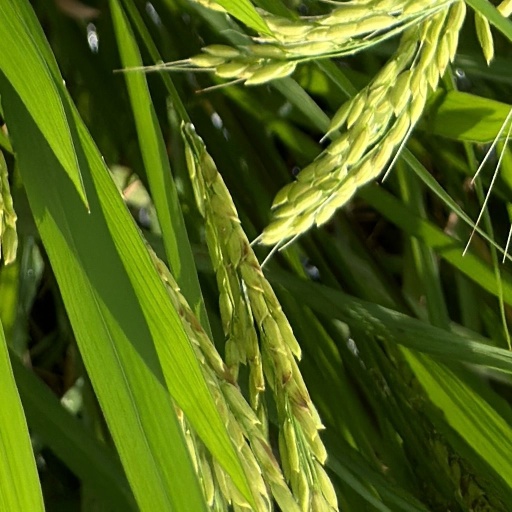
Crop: rice